Maurizio Creuso

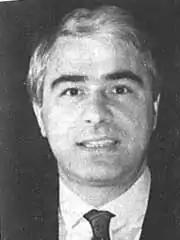
Creuo in 1992

Maurizio Creuso (23 May 1943 – 25 November 2023) was an Italian politician. A member of Christian Democracy, he served in the Senate of the Republic from 1992 to 1994.